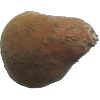
Label: Potato Sweet 1